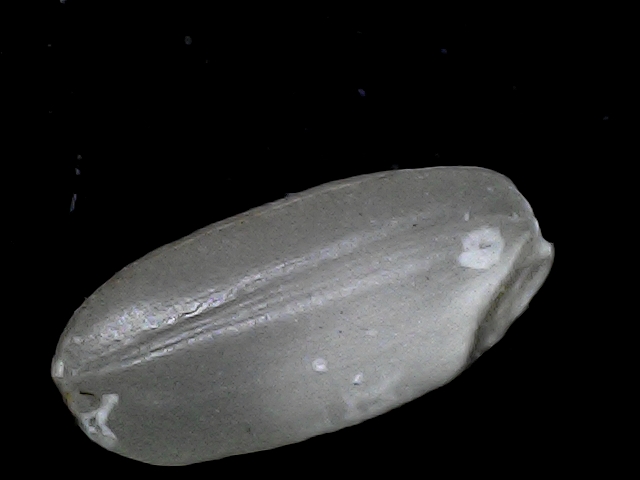
Rice variety: BD52